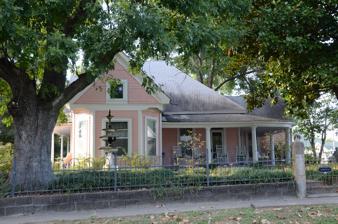
Building: Austin Pangburn House
Country: United States of America
Year built: 1908
Historic house in Arkansas, United States United States historic place Austin Pangburn House U.S. National Register of Historic Places Location in Arkansas Show map of Arkansas Location in United States Show map of the United States Location Jct. of Main and Austin Sts., Pangburn, Arkansas Coordinates 35°25′34″N 91°50′16″W / 35.42611°N 91.83778°W / 35.42611; -91.83778 Area less than one acre Built 1908 ( 1908 ) Architectural style Vernacular irregular plan MPS White County MPS NRHP reference No. 91001290 Added to NRHP September 5, 1991 The Austin Pangburn House is a historic house at Main and Austin Streets in Pangburn, Arkansas .  It is a 1 + 1 ⁄ 2 -story wood-frame structure, with irregular massing typical of the Queen Anne period.  It has a hip roof, with projecting gables that are finished in bands of decoratively cut wooden shingles, with novelty siding on the rest of the house.  A porch wraps around two sides, supported by Doric columns.  Built c. 1908, it is a well-preserved example of period construction in White County . The house was listed on the National Register of Historic Places in 1991. See also National Register of Historic Places listings in White County, Arkansas References